Henrietta Crosman

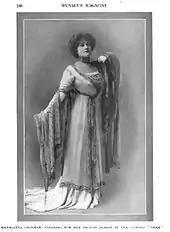
"Munsey's Magazine", 1910

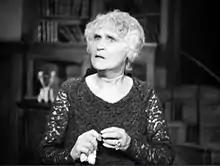
Crosman in "Charlie Chan's Secret" (1936)

Now in her forties, Crosman was starting to move away from the strenuous sword-carrying, heavy costume adventures that she was popular in. Much of the remainder of her theatrical career would consist of drawing room comedies and farces, a type of playing that was less hectic for an ageing actress. However, she would return to revivals of Shakespeare, i.e. "The Merry Wives of Windsor", and in Richard Brinsley Sheridan's "The Rivals".